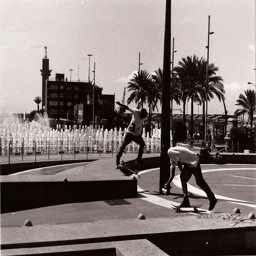
Two people skateboarding in an empty parking lot.
two guys riding skateboards at a skate park
Two people using skateboards near a water fountain.
Two skateboarders are playing in an open common area.

A skateboarder grinds on a wall in front of a fountain while another skateboarder records with a handheld camera.